List of birds of the Gambia

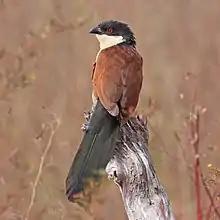
Senegal coucal ("Centropus senegalensis")

The family Cuculidae includes cuckoos, roadrunners, and anis. These birds are of variable size with slender bodies, long tails, and strong legs. The Old World cuckoos are brood parasites.